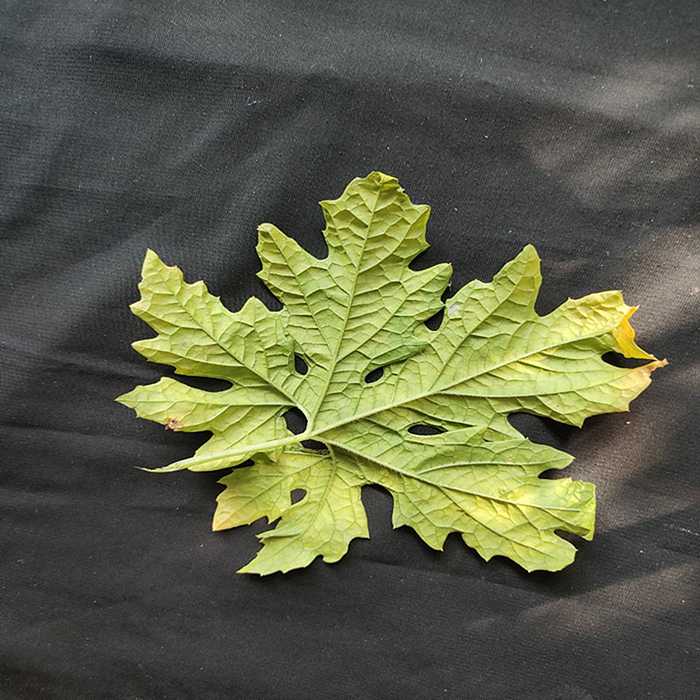
Plant: Bitter Gourd
Label: Mosaic virus